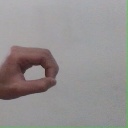
अक्षर: औ